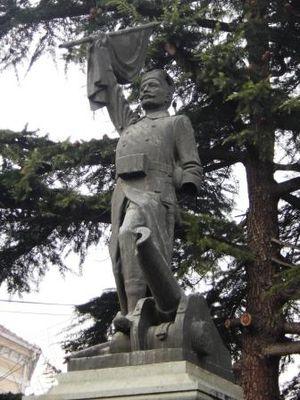
Čika Mitke', le monument en l'honneur des libérateurs de Vranje, Vranje, Serbie"
Simeon Roksandić était un sculpteur serbe originaire de Croatie. Il fut membre de l'Académie serbe des sciences et des arts. Il est connu pour ses bronzes et ses fontaines.